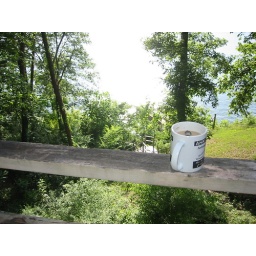
pot over lake